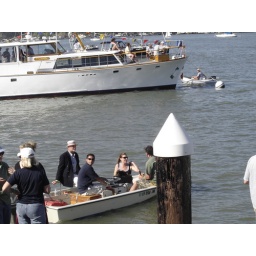
April 30: Gentleman in boater hat takes the bumboat back to his ship